Destination X (2015)

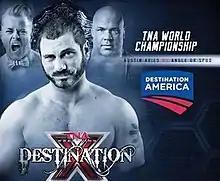
Promotional poster featuring Rockstar Spud, Austin Aries and Kurt Angle

The 2015 Destination X (also known as Impact Wrestling: Destination X) was a professional wrestling event produced by the Total Nonstop Action Wrestling (TNA) promotion, which took place on May 11, 2015 at the Impact Zone in Orlando, Florida. It was the eleventh event under the Destination X chronology. Like the previous year's event, this event was not held on pay-per-view (PPV) and was instead featured as a special edition of TNA's weekly broadcast of "Impact Wrestling", which aired on June 10, 2015.